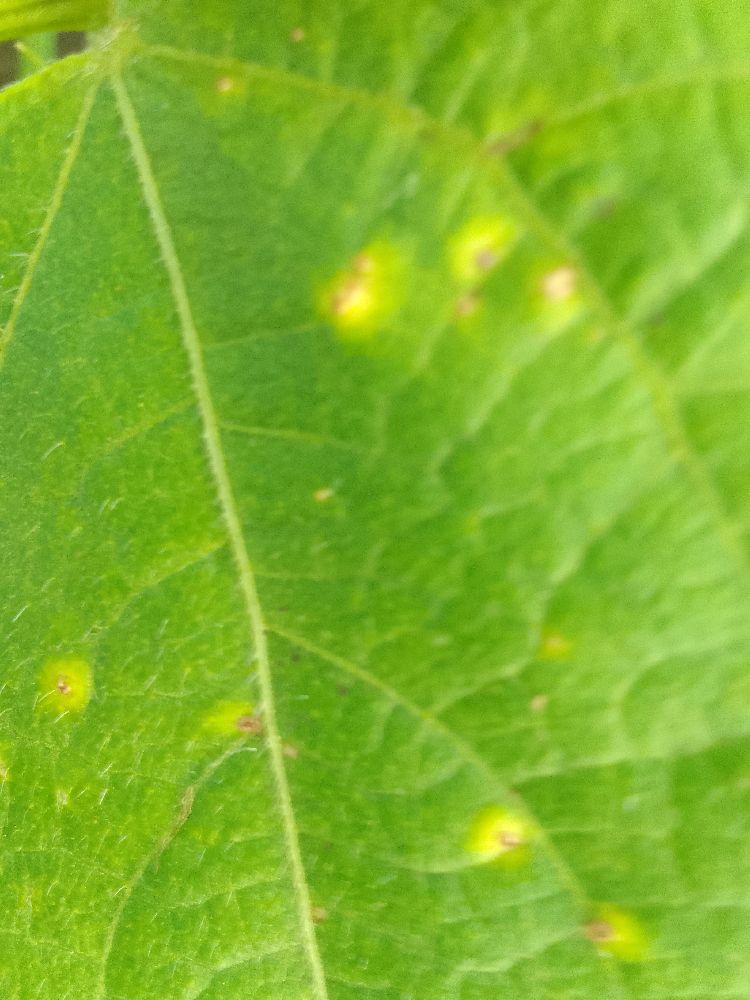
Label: rust